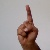
The image shows a hand gesture representing the letter 'D' in Indian Sign Language.